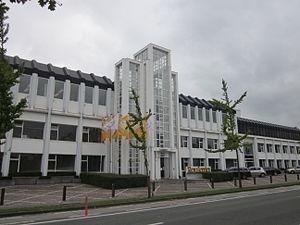
Roularta Media Group est un groupe média en Belgique. Son siège social est situé à Roulers. Créé en 1954 par Willy De Nolf, il est aujourd’hui dirigé par son fils, Rik De Nolf.